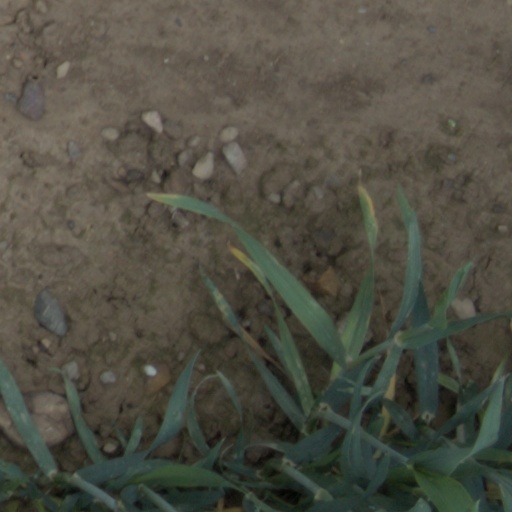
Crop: wheat